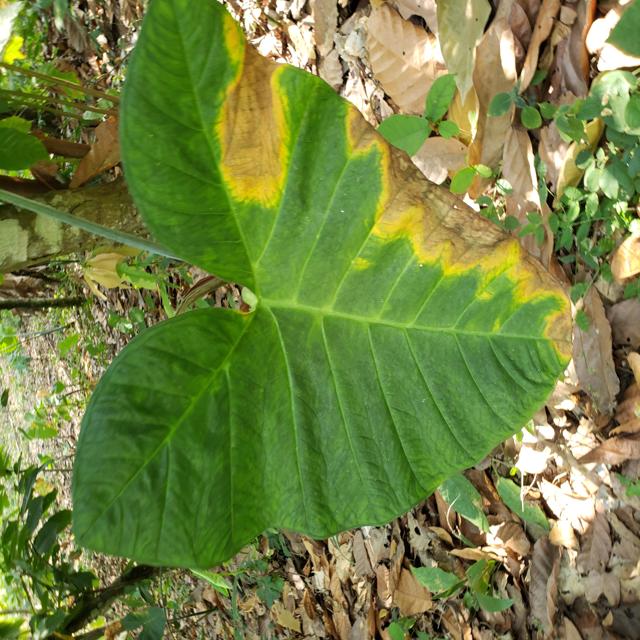
Label: Early_Blight